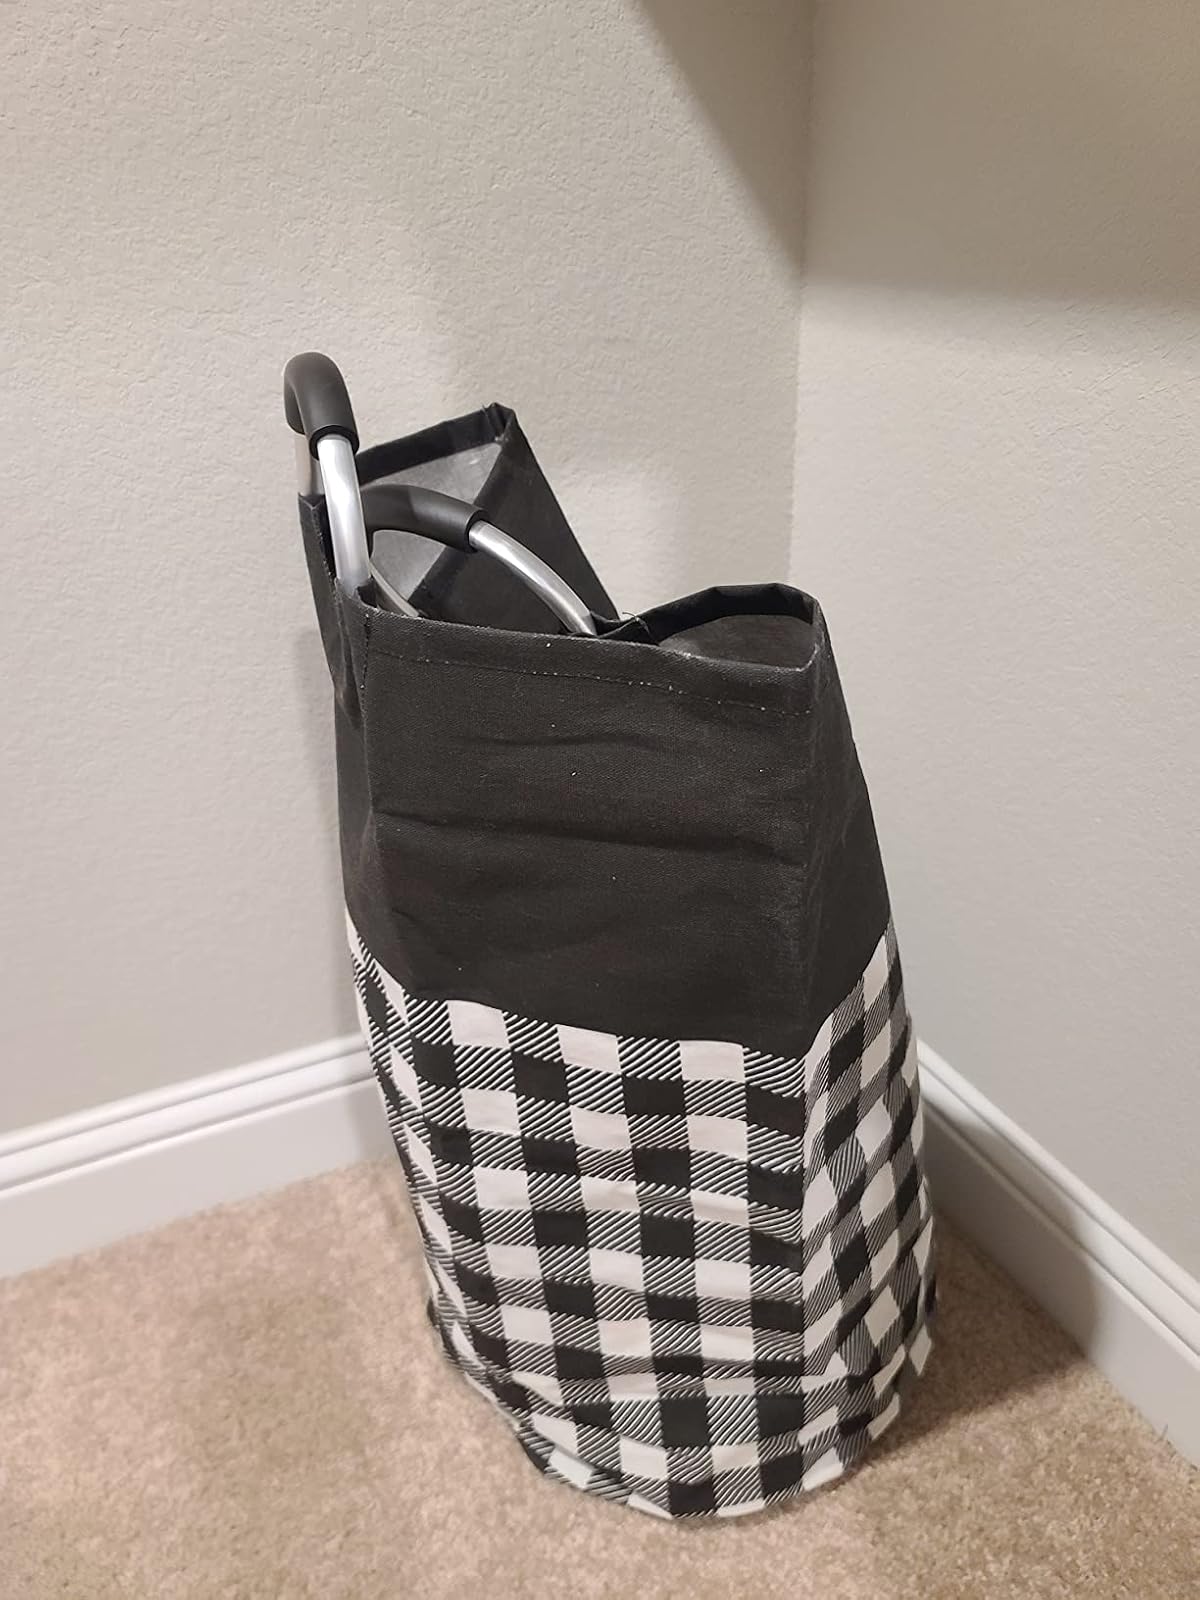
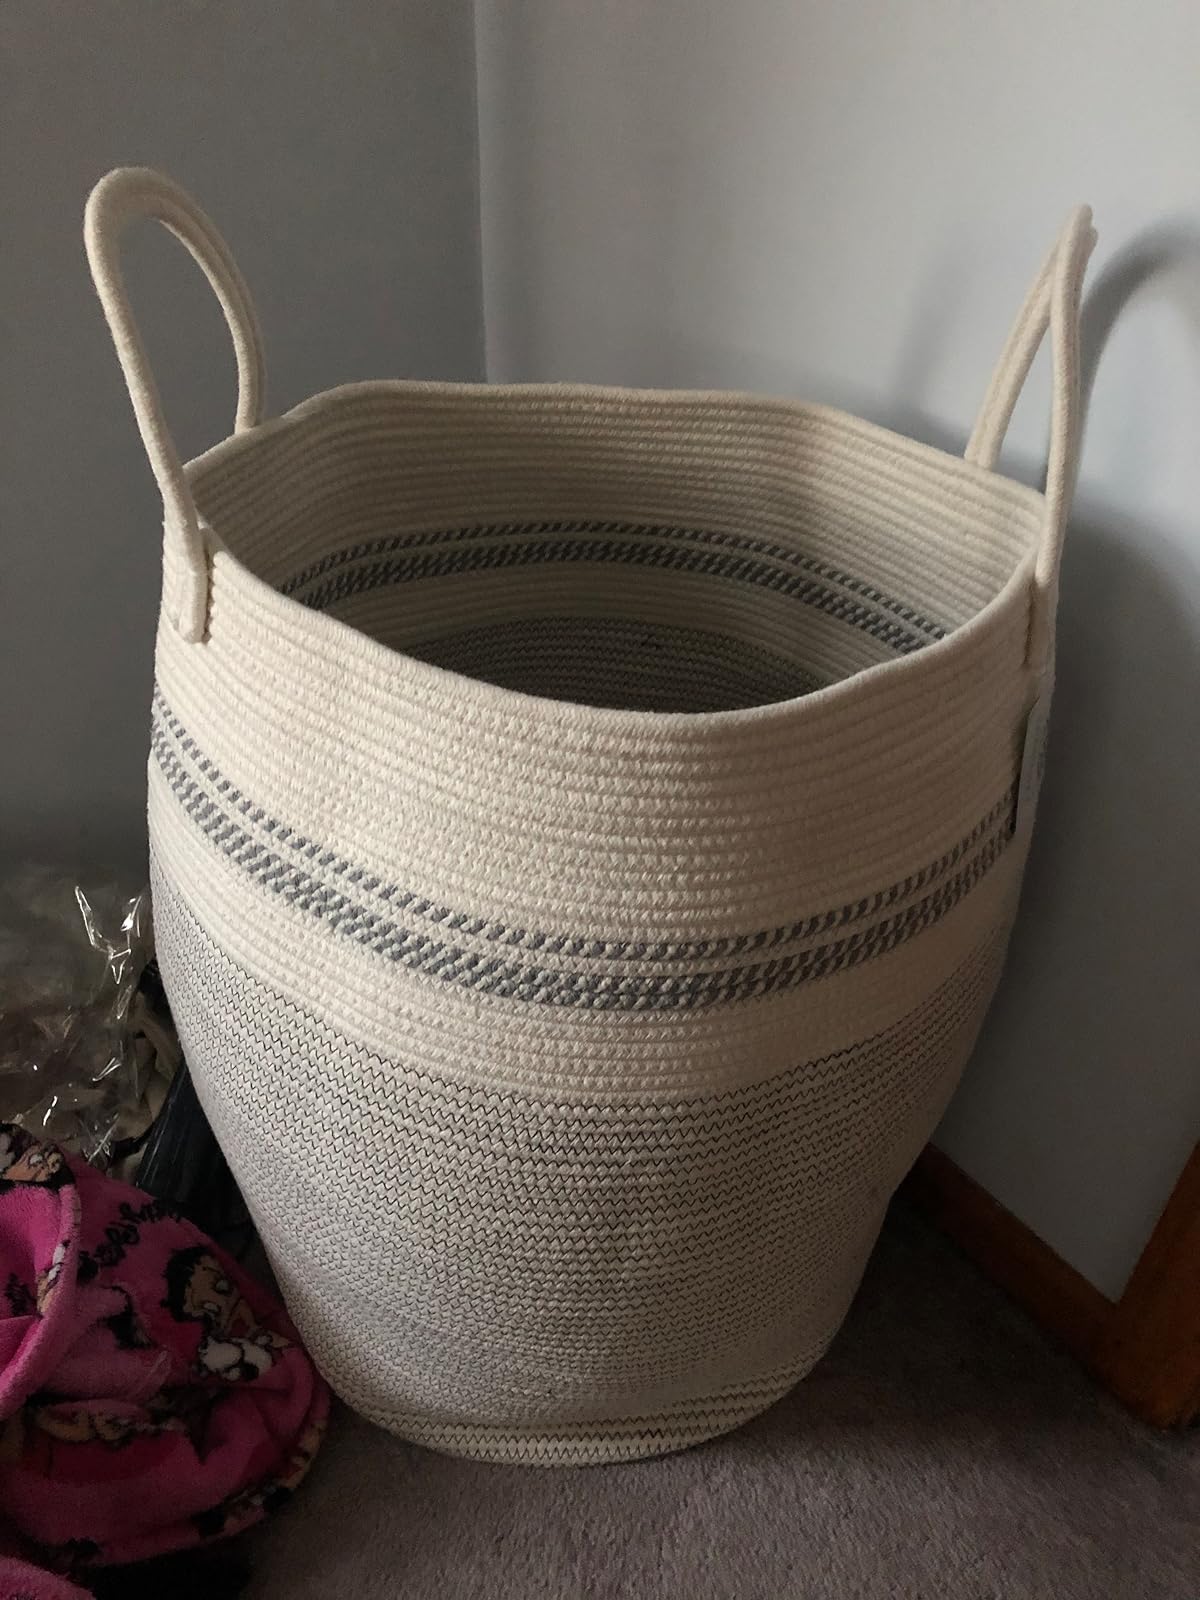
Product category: items_hamper
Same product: no